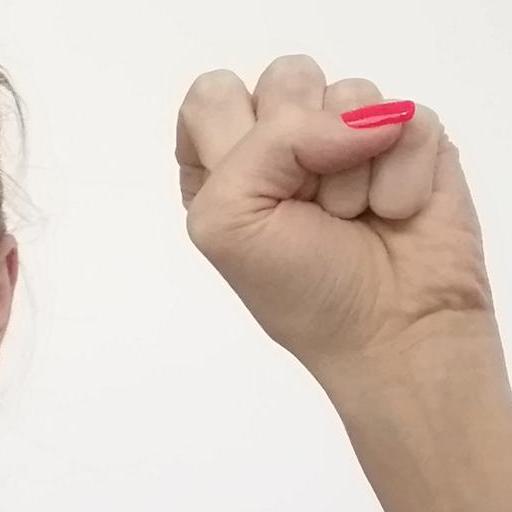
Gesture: fist